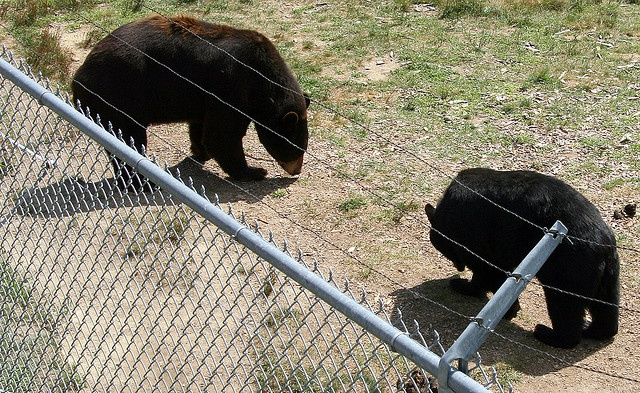
Two black bears being kept in an enclosure
One large brown bear standing next to one large black bear behind a chain link fence.
Two black bears are seen behind a wire fence eating
two black bears graze by a fence with barbed wire on top
Two bears behind the fence in an animal exhibit.